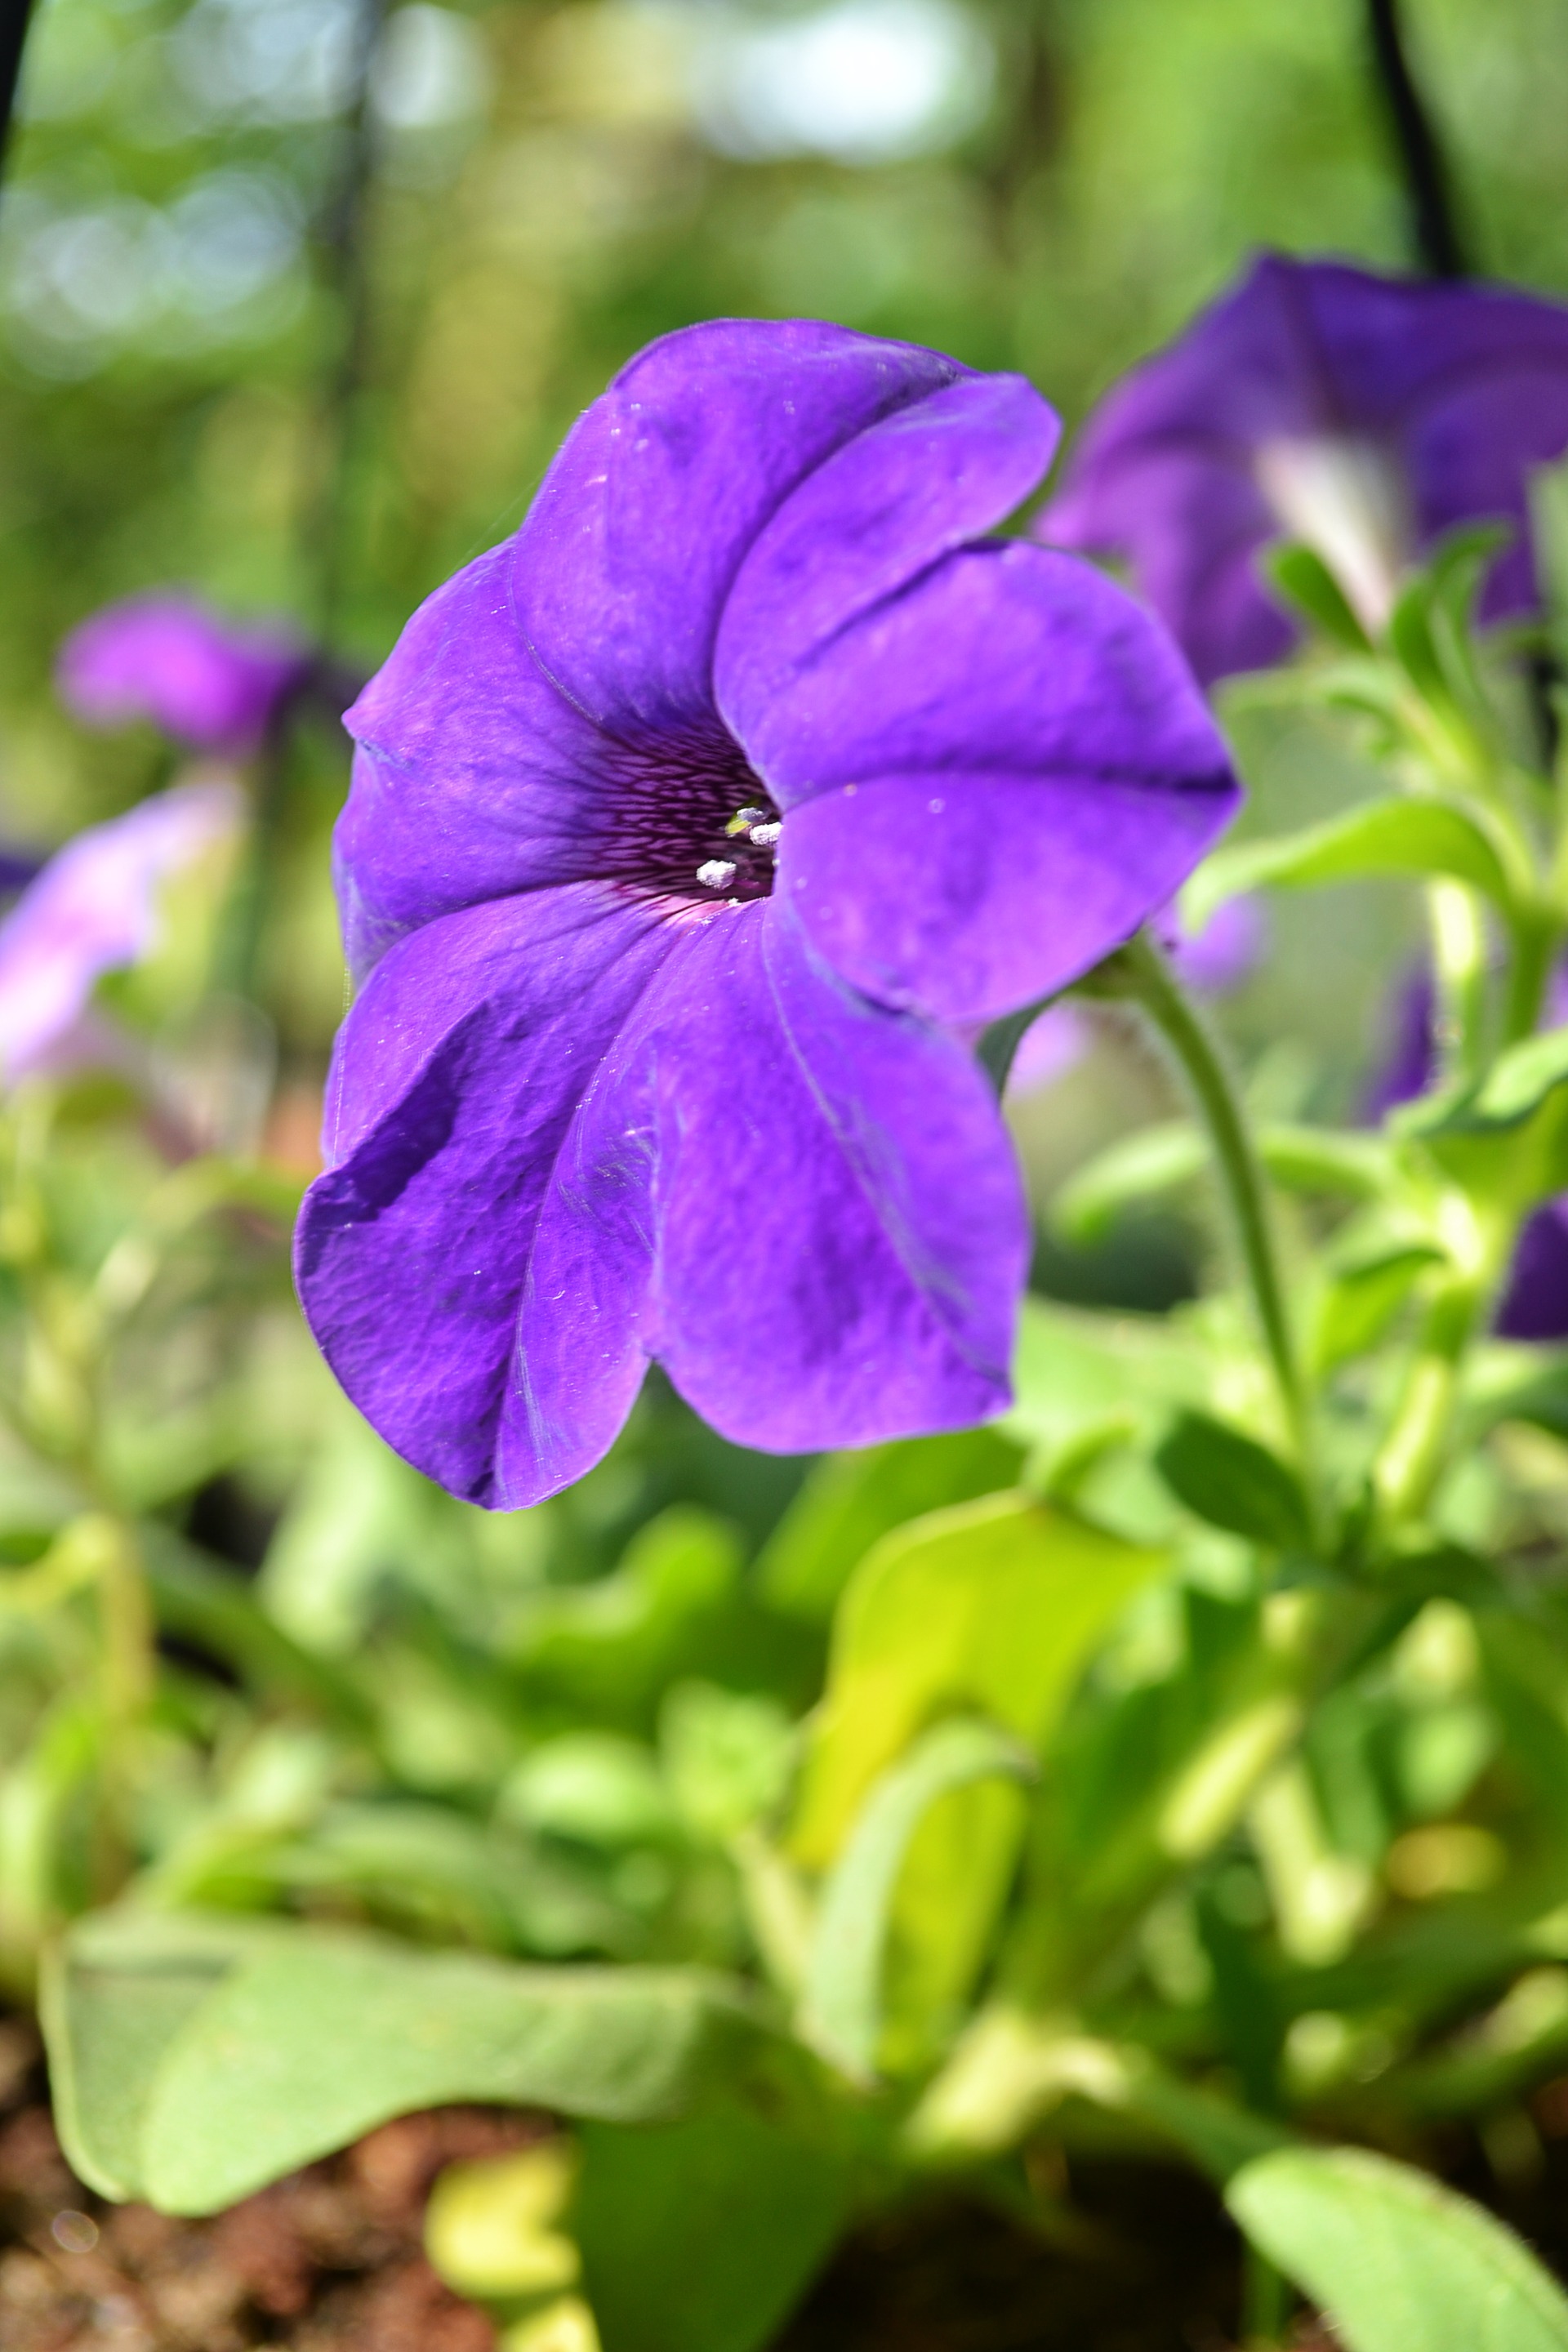
nature, plant, flower, botany, flora, wildflower, flowers, purpleflower, sri lanka, viola, ceylon, macro photography, flowering plant, bellflower family, annual plant, land plant, violet family, mawanella